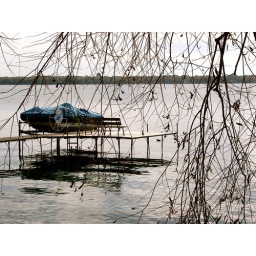
Most of the houses on the lake have boats in front of their gardens, pretty cool!